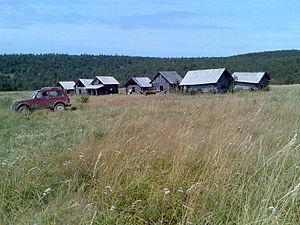
Le mont Massime est le sommet le plus méridional de l'Oural. Il s'élève à 1 040 mètres d'altitude, en Bachkirie.